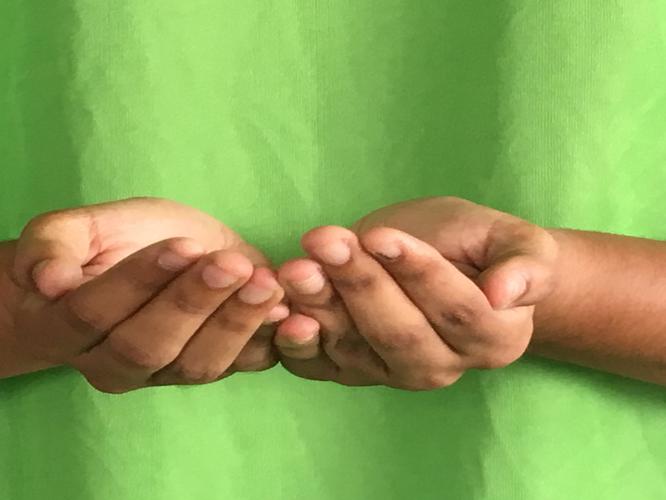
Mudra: Pushpaputa
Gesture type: double_hand